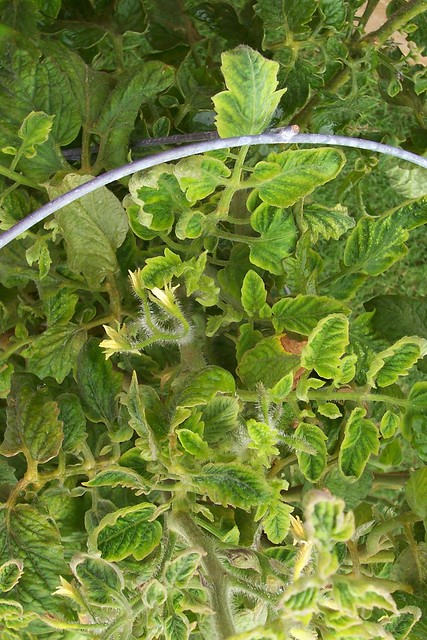
Plant: Tomato
Disease: tomato yellow leaf curl virus